History of the Kansas City Royals

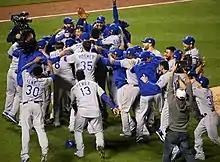
Kansas City's victory celebration after Game 5 of the 2015 World Series

Energized by the previous season's playoff run, the 2015 Royals won the American League Central, earning their first division title since 1985. In the ALDS against the Houston Astros, the Royals trailed in the series 2–1, and were on the verge of elimination after trailing by four runs heading into the eighth inning of Game 4. However, Kansas City scored seven runs in the final two innings to force a deciding game, before eliminating the Astros to advance to the ALCS. In a rematch of the 1985 ALCS against the Toronto Blue Jays, the Royals shut down Toronto's high-powered offense, winning the series in six games and advancing to their second straight World Series.